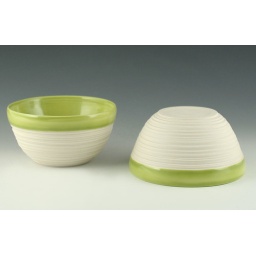
groove latte bowl in olive green